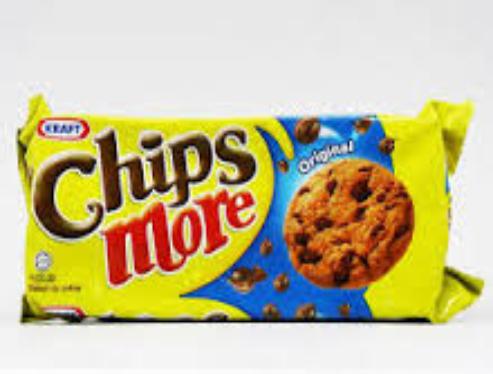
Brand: Chipsmore
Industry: Food